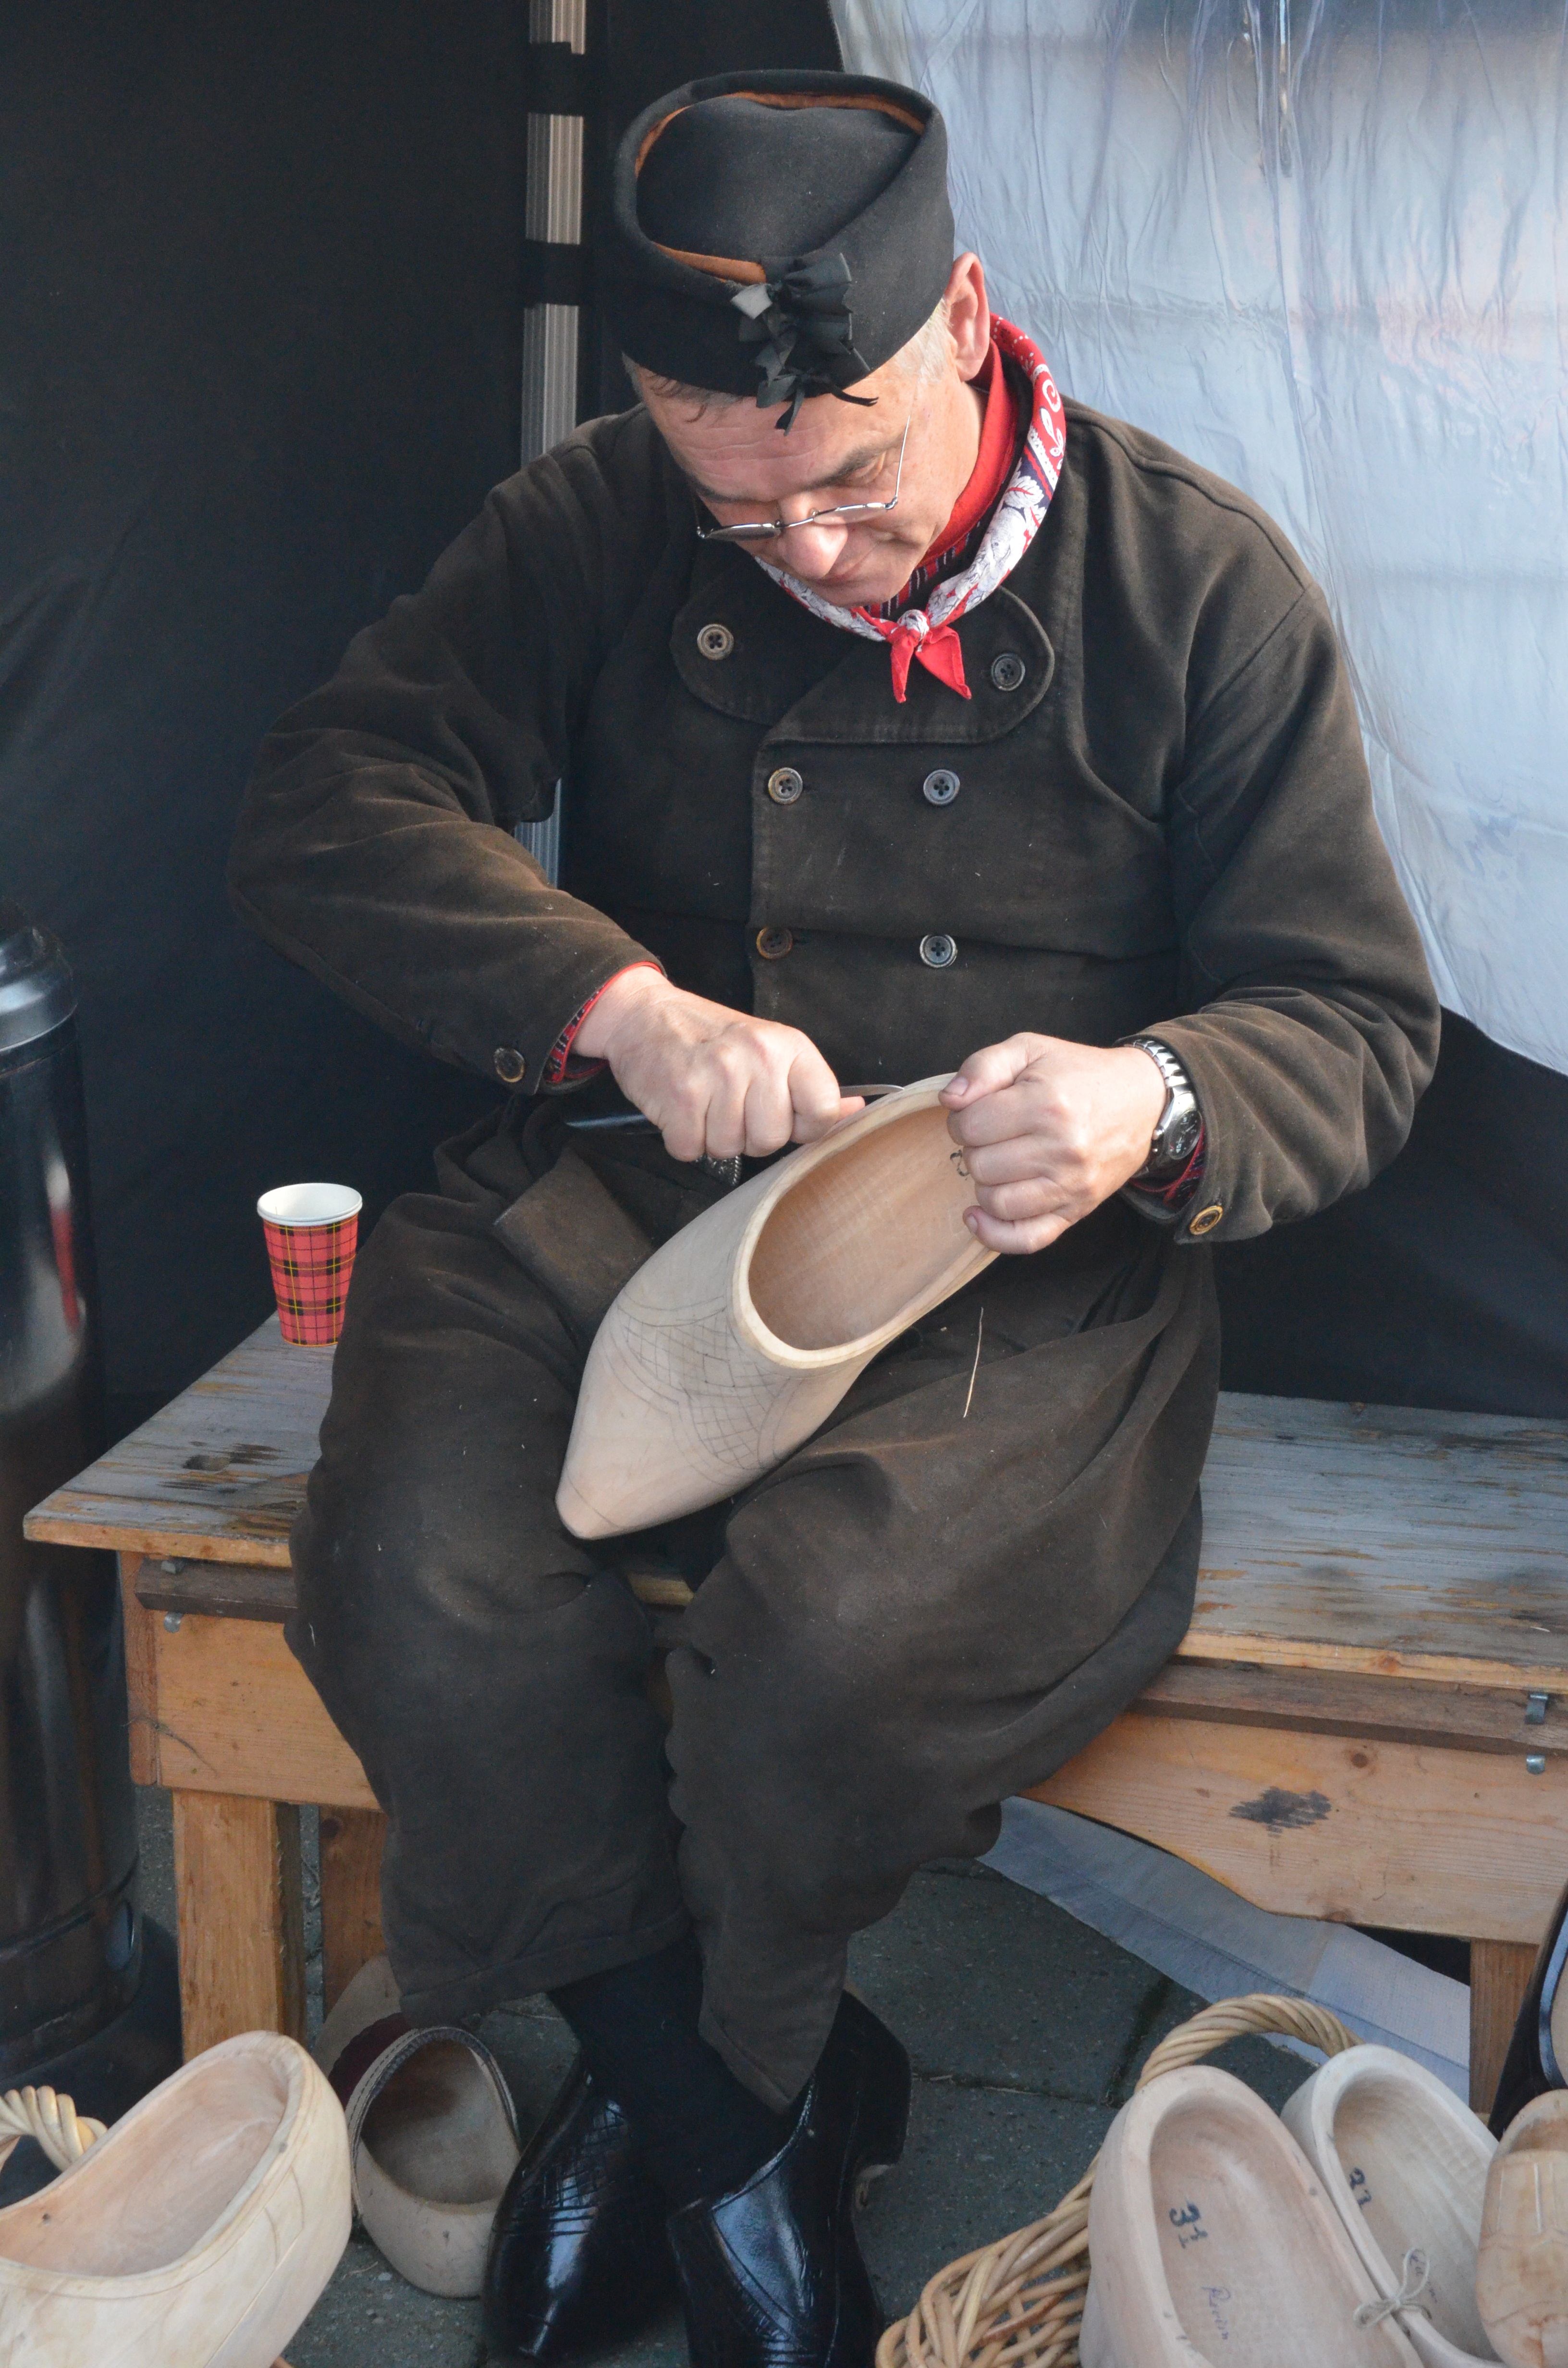
man, person, people, wood, profession, clothing, netherlands, crafts, make, manufacture, costume, urk, clog